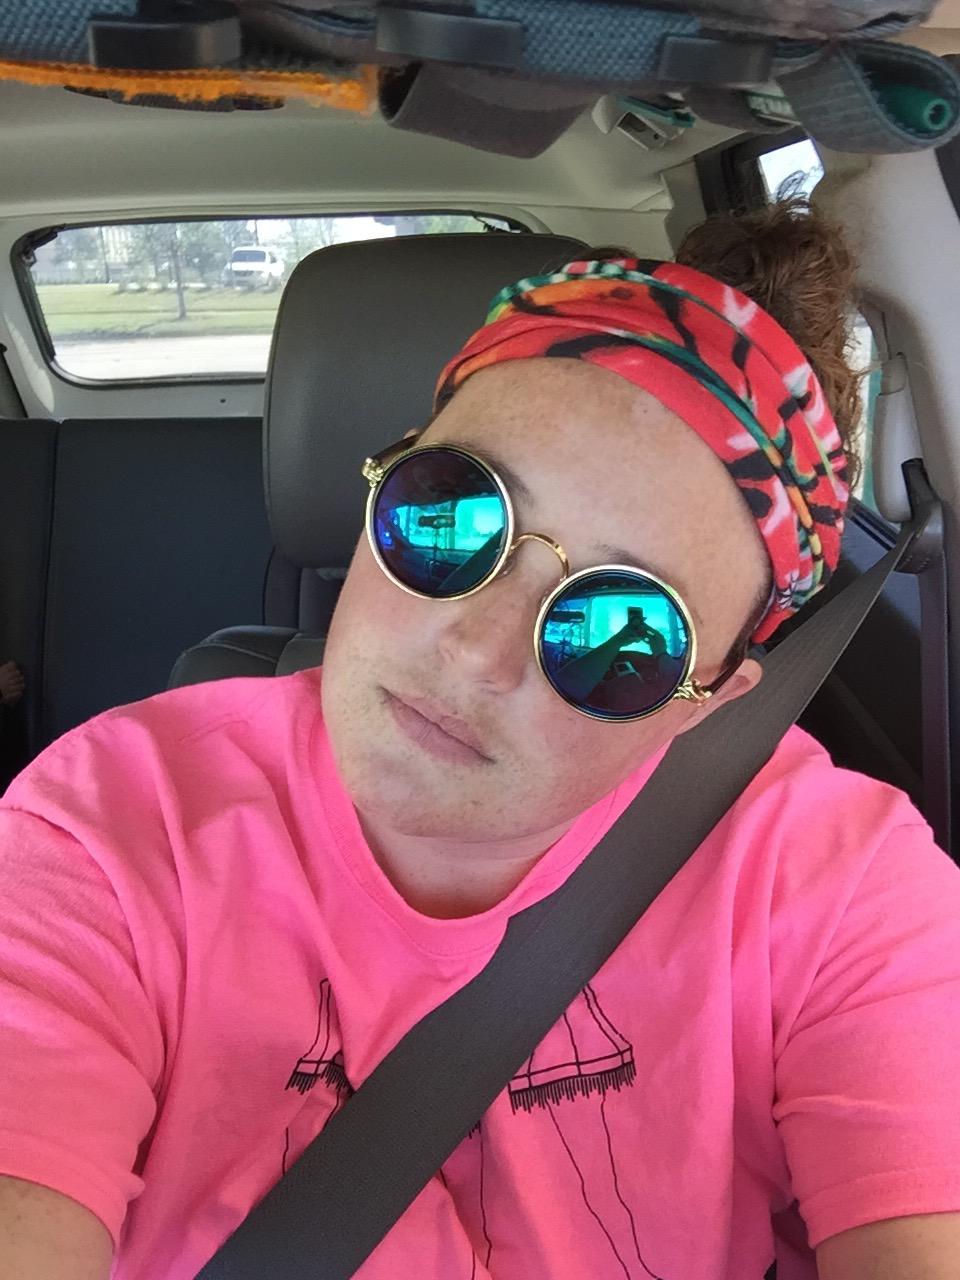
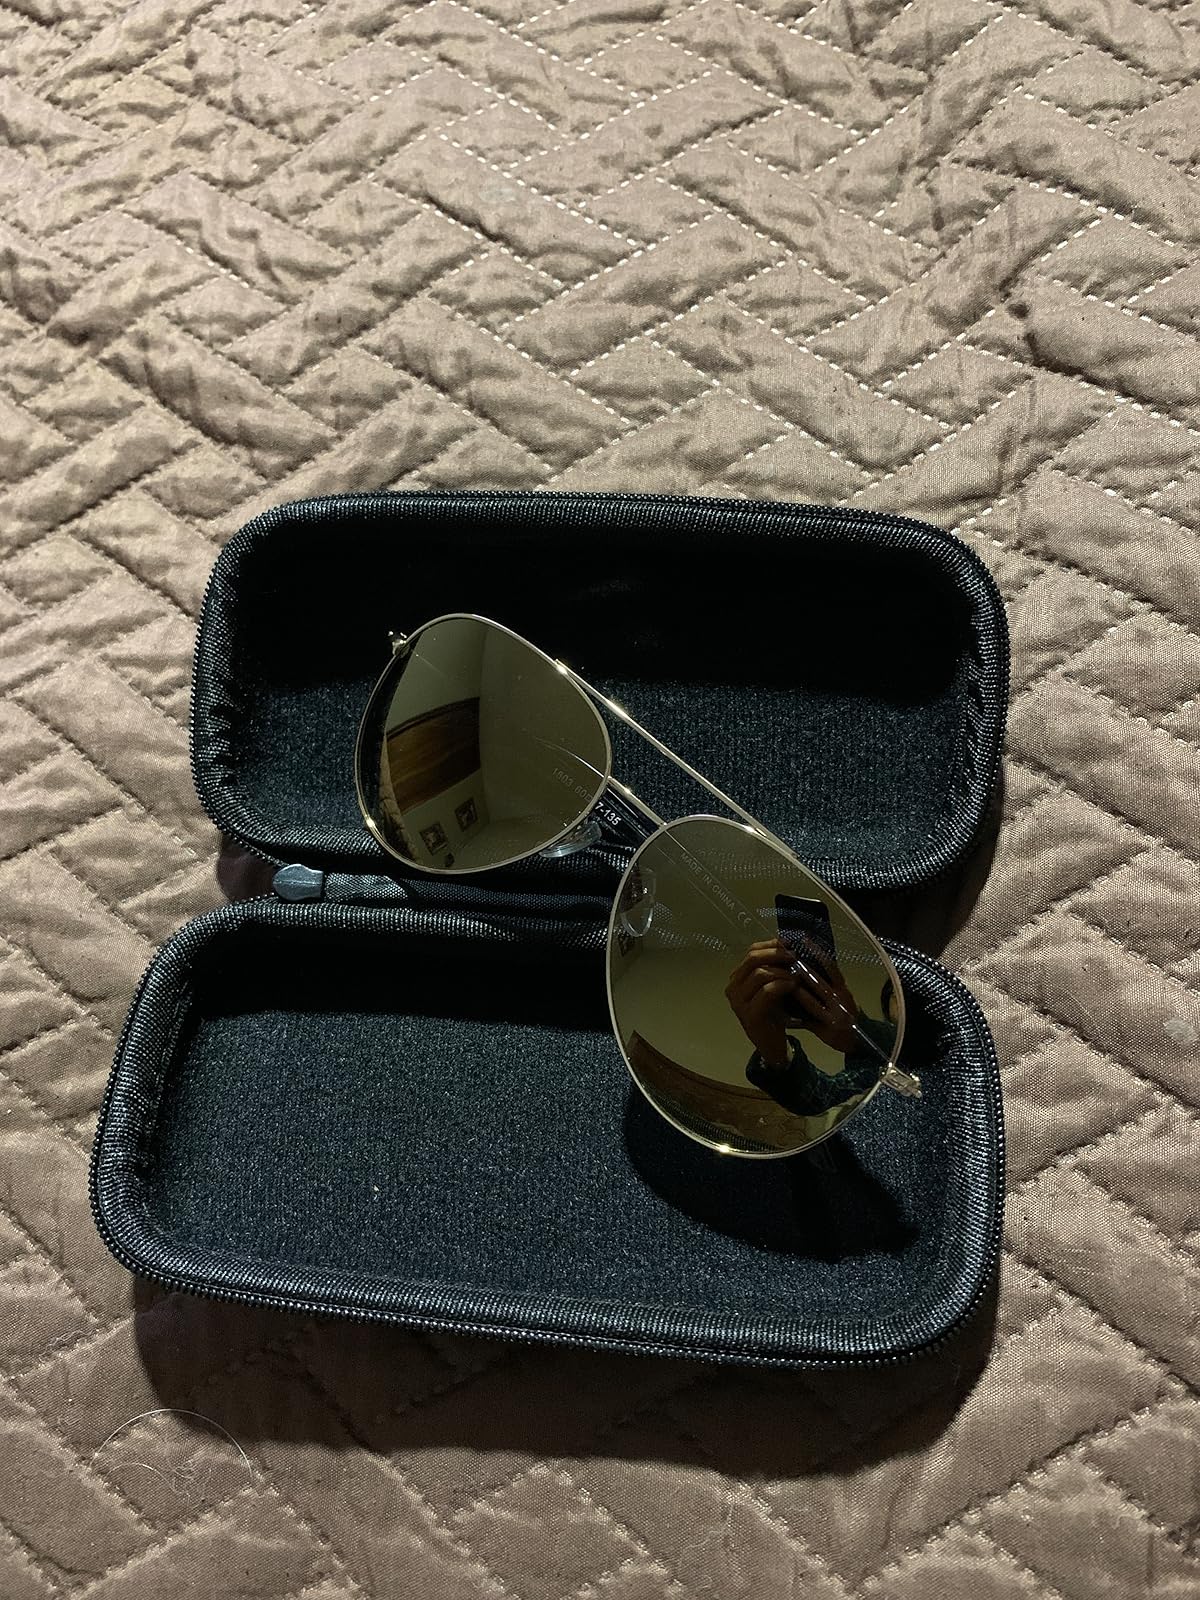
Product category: accessories_sunglasses
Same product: no